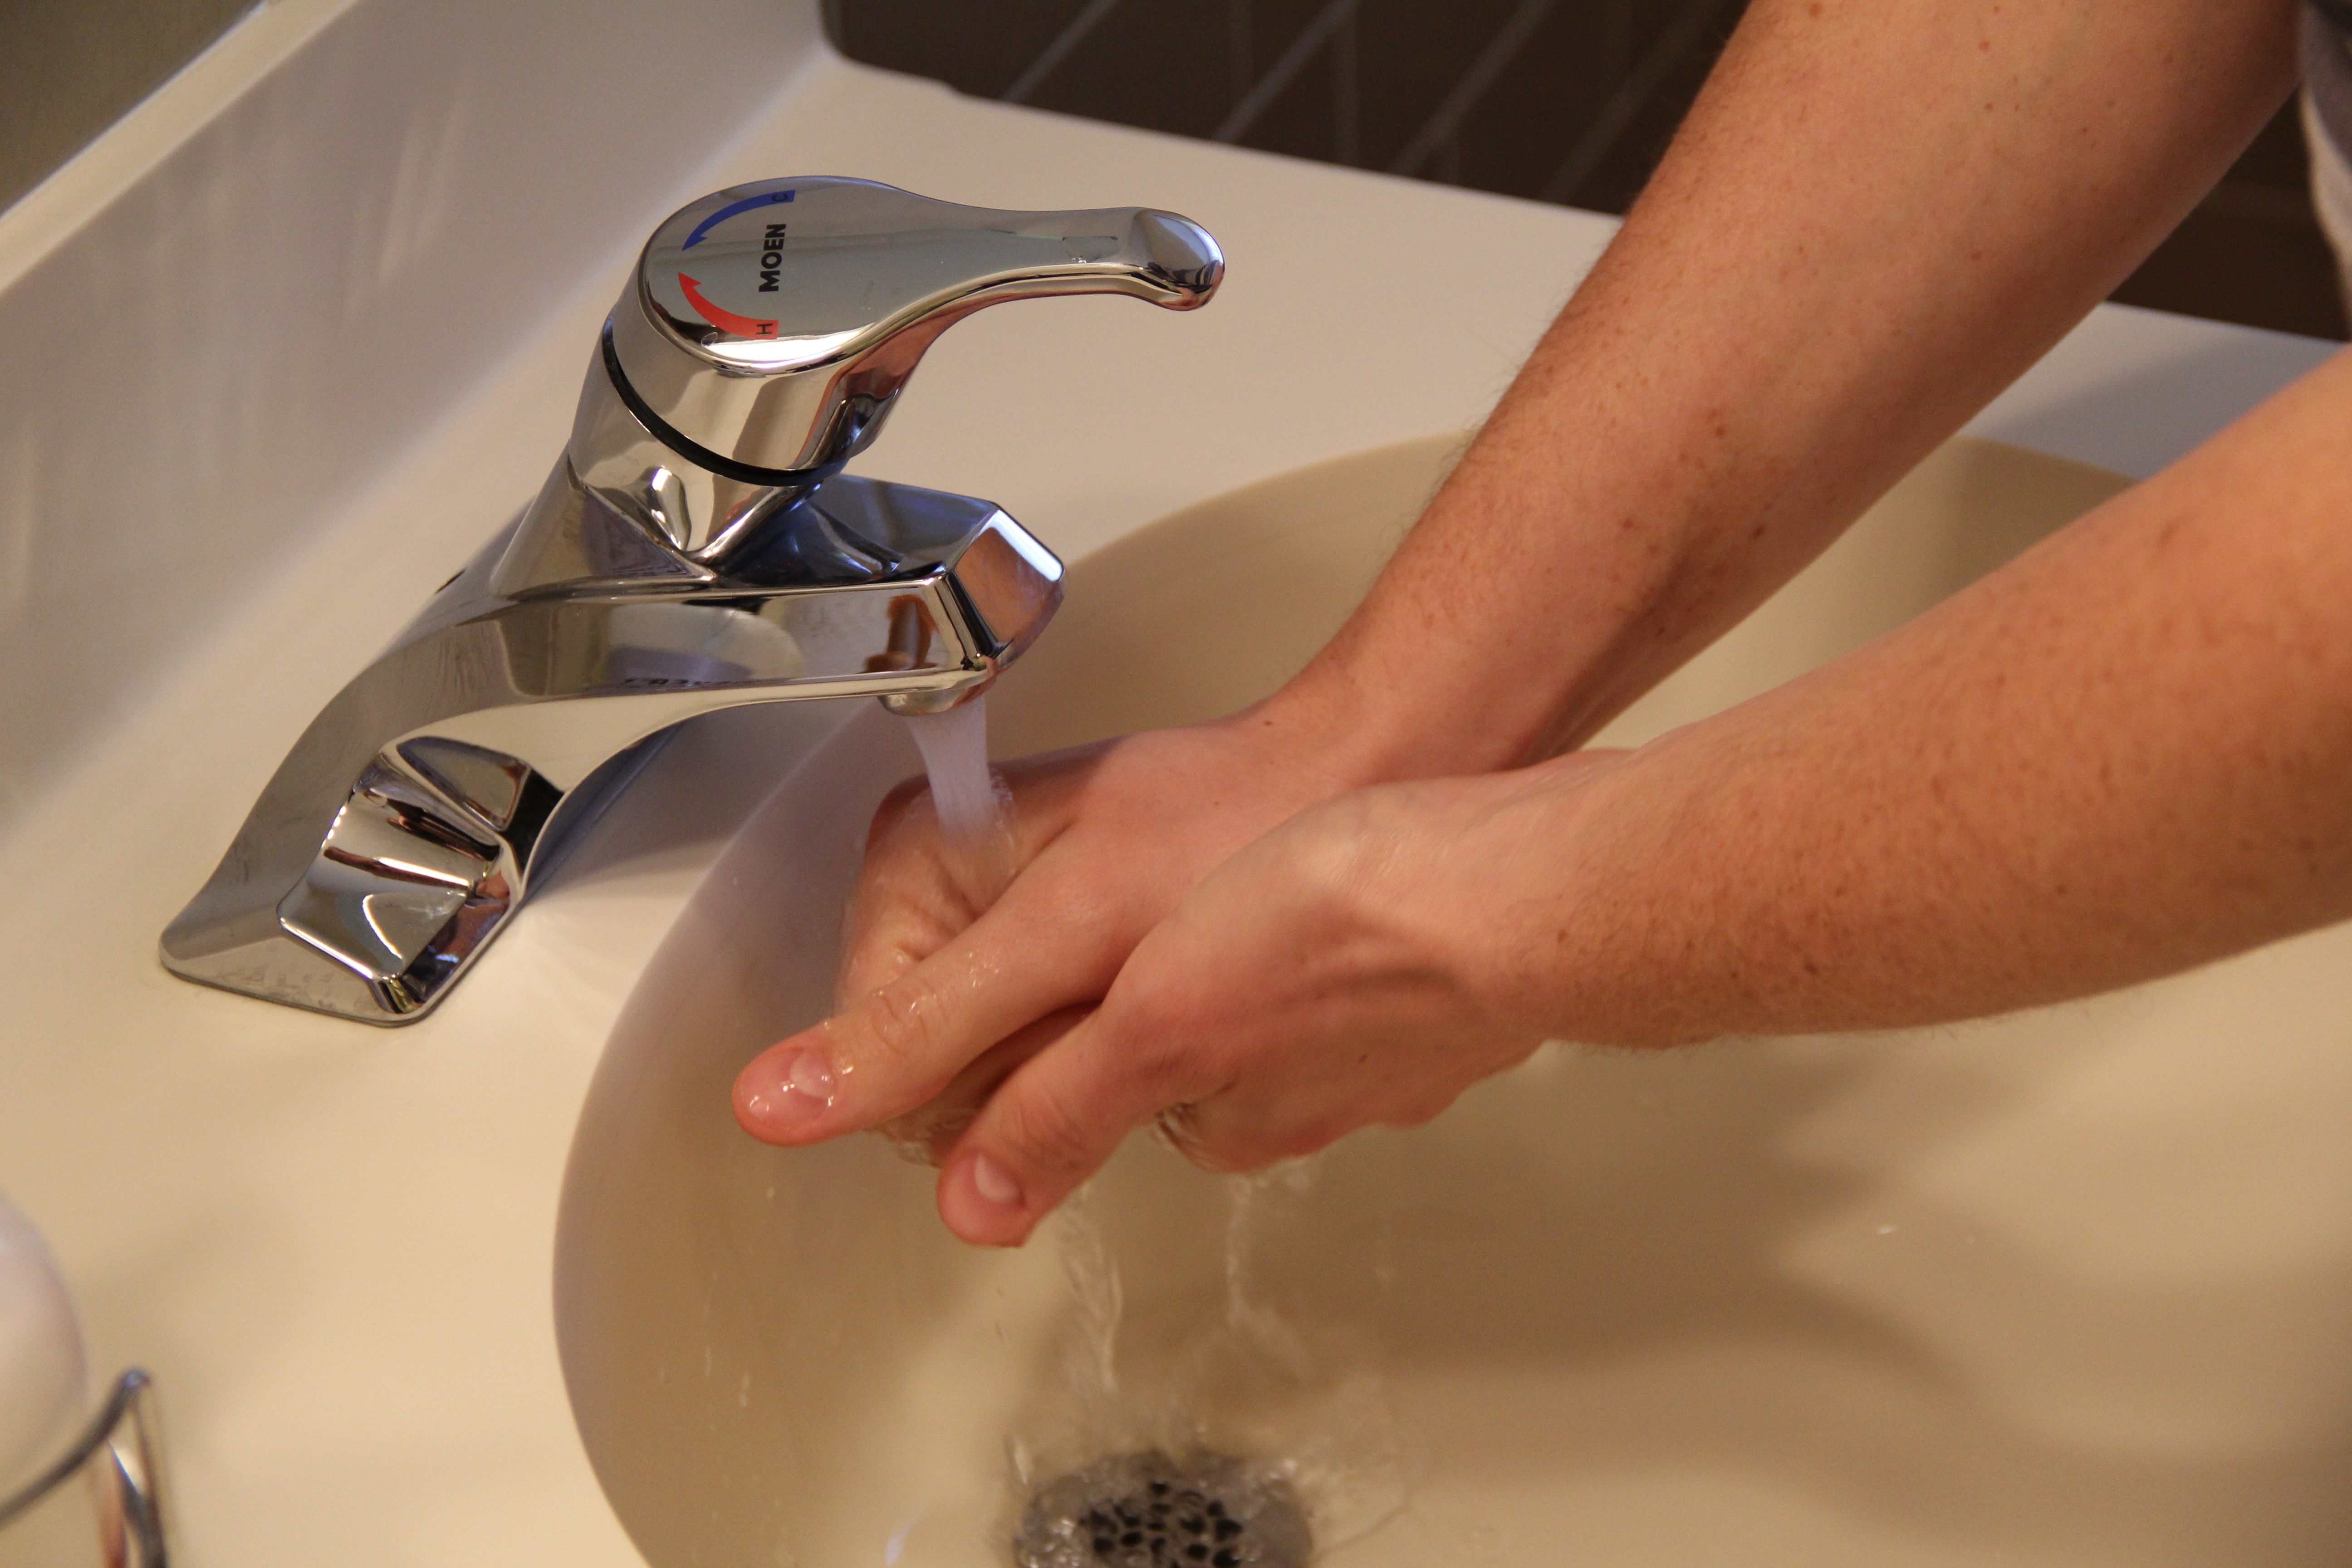
hand, water, person, wet, leg, washing, clean, wash, sink, arm, bathroom, tap, soap, faucet, washroom, hygiene, cleanliness, sanitary, germs, hygienic, bidet, plumbing fixture, washing hands